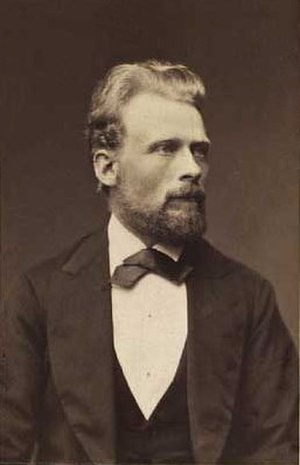
H.O. Brasen
Hans Ole Brasen 1872